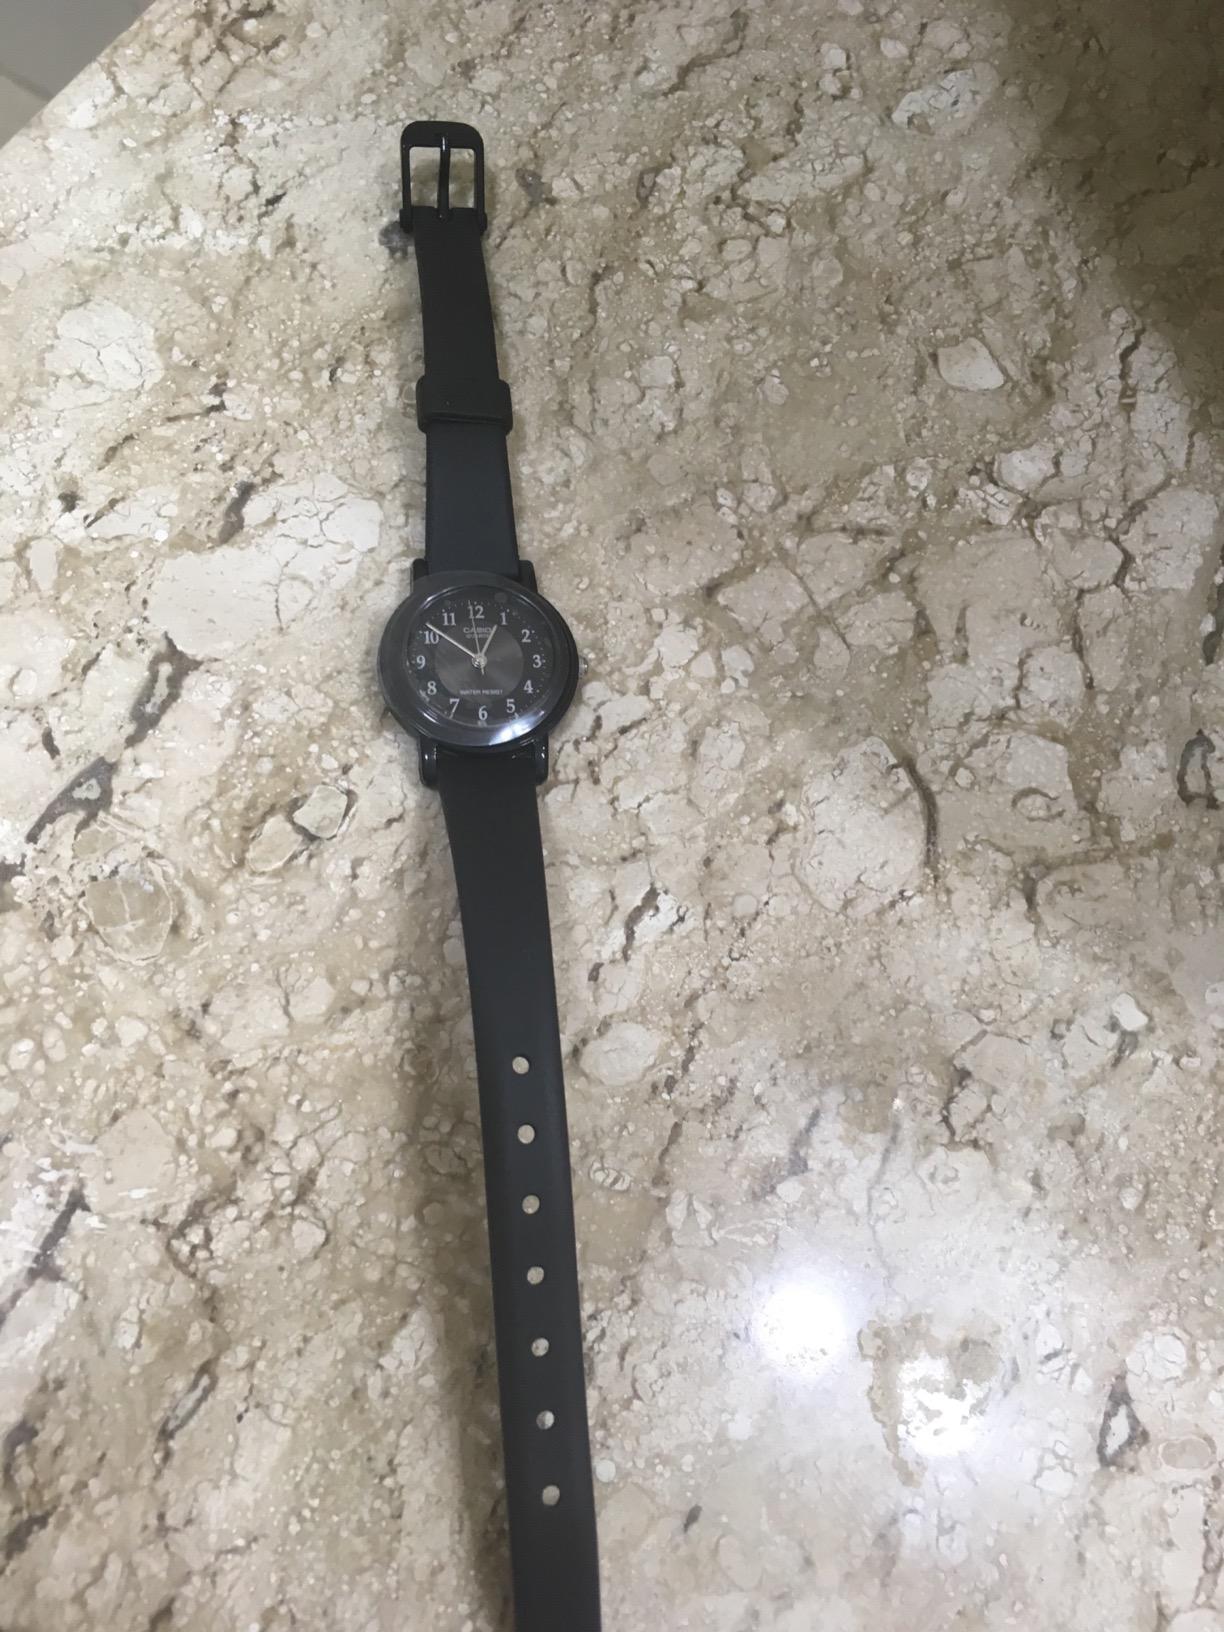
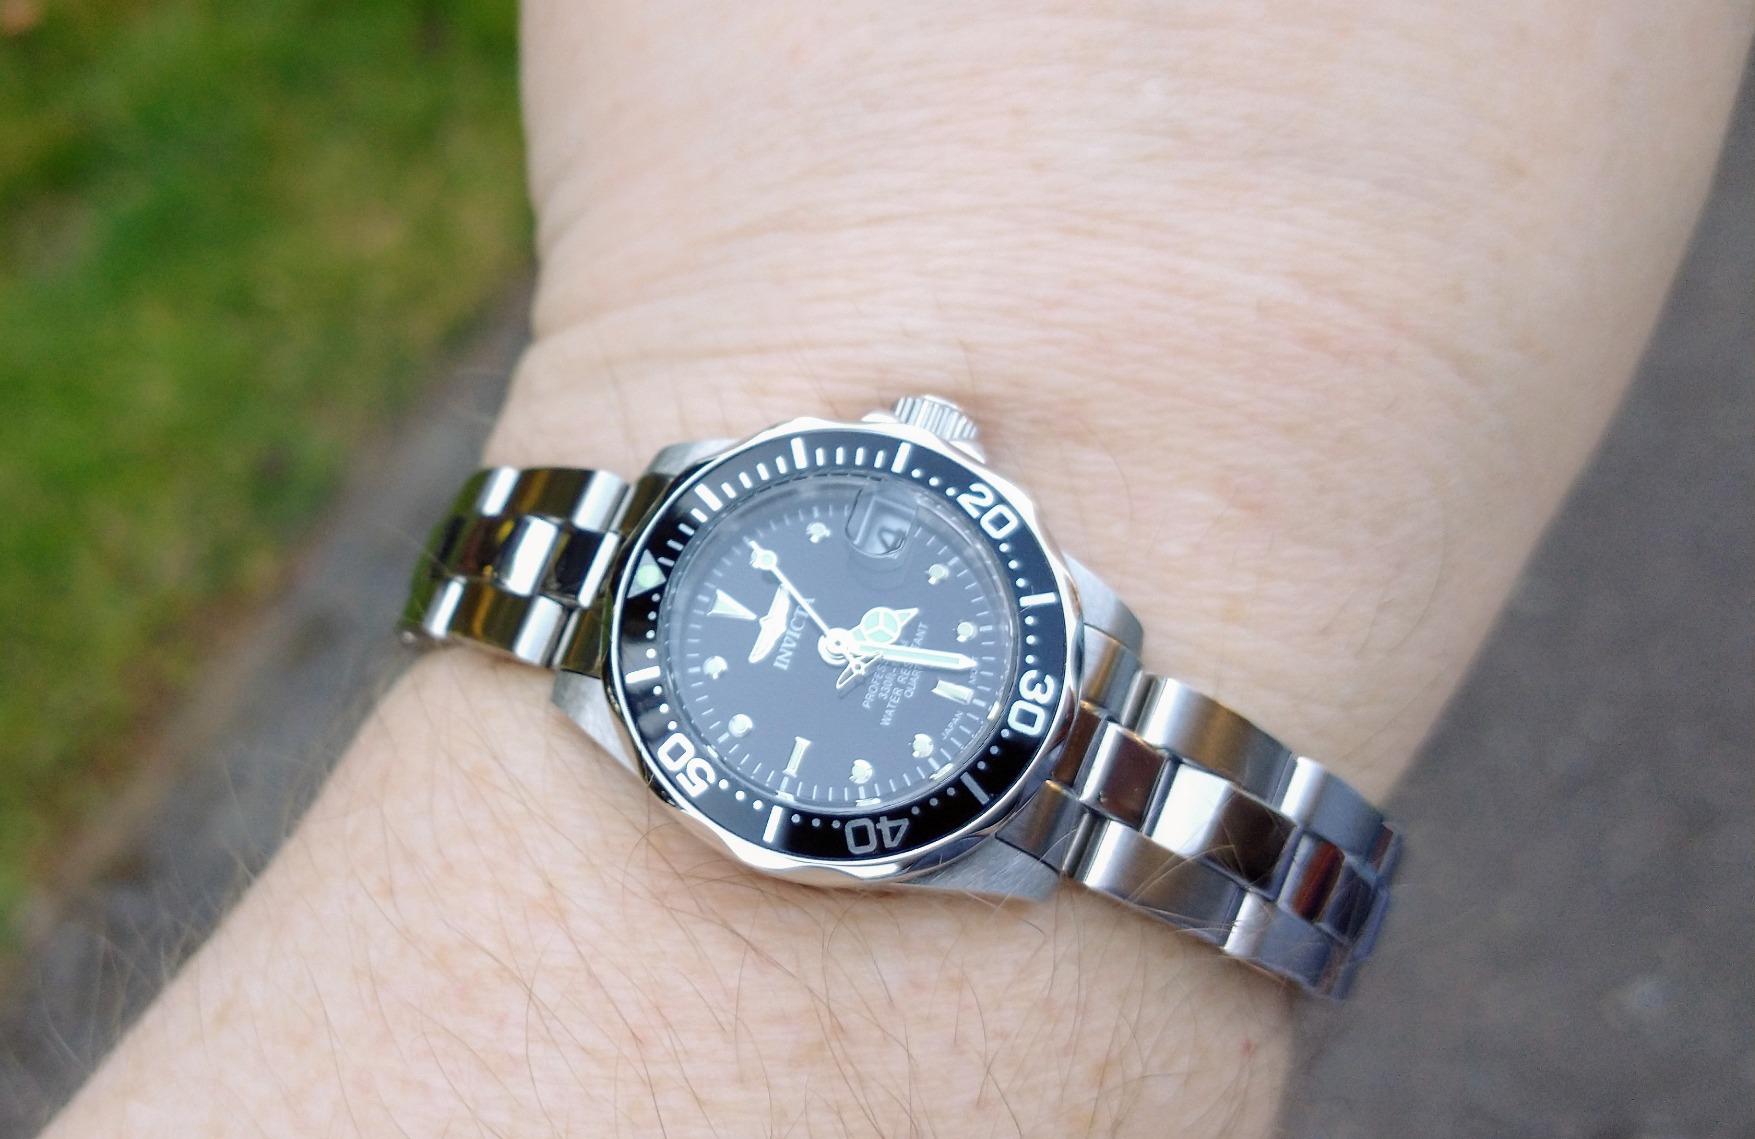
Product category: accessories_watch
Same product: no